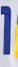
Number: 1